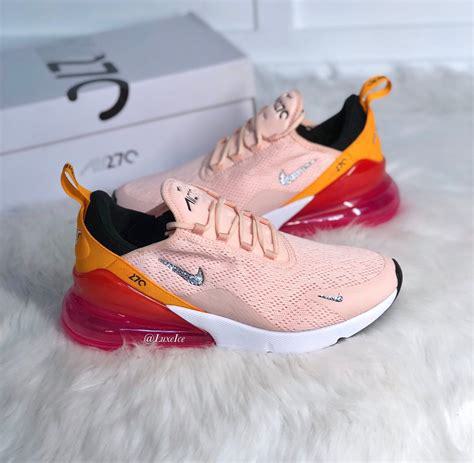
Brand: Nike
Model: Air Max 270